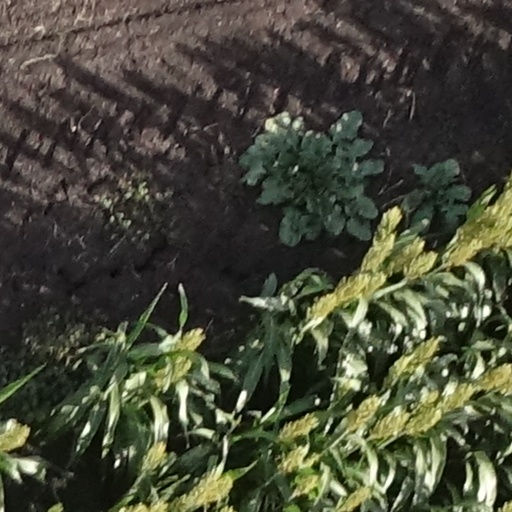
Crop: sorghum